Thames Ditton

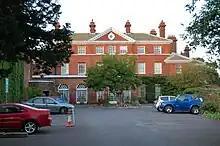
Boyle Farm as today's Home of Compassion

Boyle Farm was the earlier name of the "Home of Compassion", a wide range mansion care home by the River Thames formerly set among fields rather than private houses. The country house replaced the farmhouse of Forde's Farm in 1786 when built by the Honourable Charlotte Boyle Walsingham. Although the estate has been sold and divided into expensive building plots over the past century, some of the farm buildings and outhouses remain. It has river frontage and used to own a small island in the Thames, which the frontage (mooring) overlooks, called Boyle Farm Island. The building is currently a nursing home run by a board of trustees.